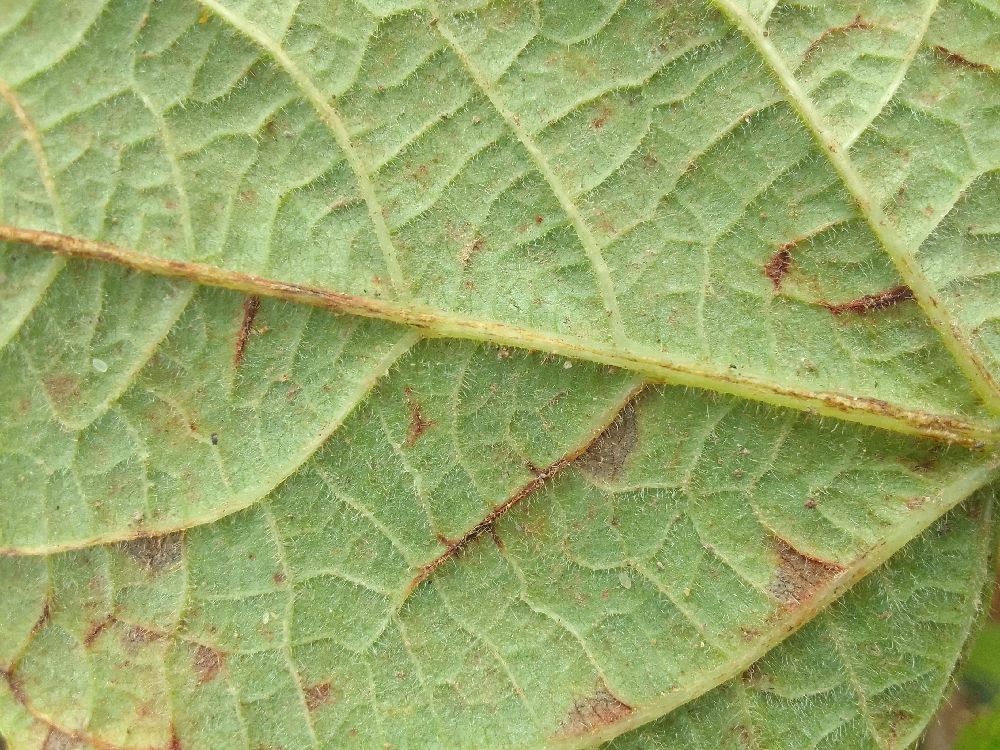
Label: anthracnose